Derby Paulista

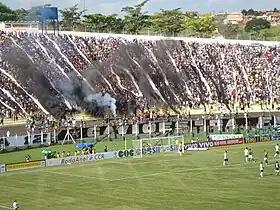
A "Dérbi Paulista" played in Presidente Prudente, in 2009

The third match between the two teams was on March 17, 1918. On the day of the game, the players of Palestra Itália passed in front of a pension where the Corinthians players were having lunch. The "palestrinos" took an ox bone, wrote "Corinthians is chicken soup for Palestra" on it and shot it the refectory. During their match, Palestra took the lead twice, but Corinthians managed to tie the game, which ended 3–3. Since then, Corinthians keeps the bone in their trophy cabinet.